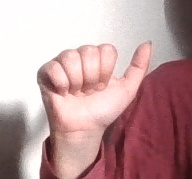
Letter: dhad